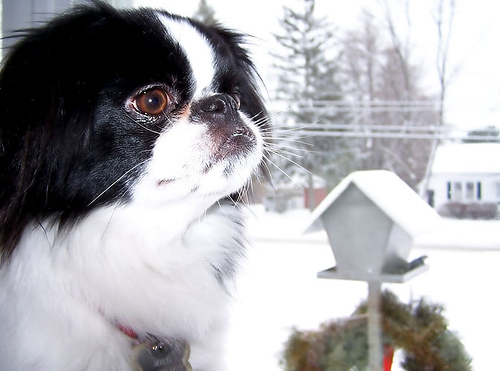
Animal: dog
Breed: japanese_chin